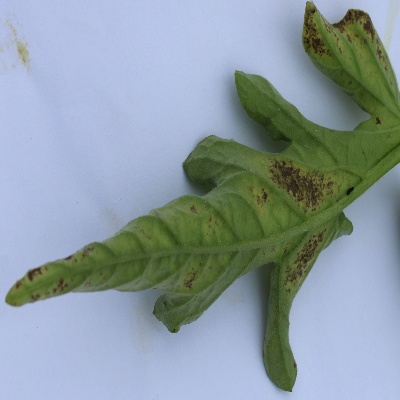
Crop: Tomato
Condition: leaf curl